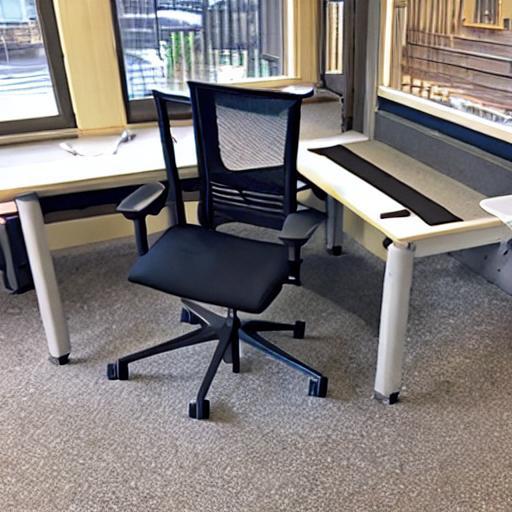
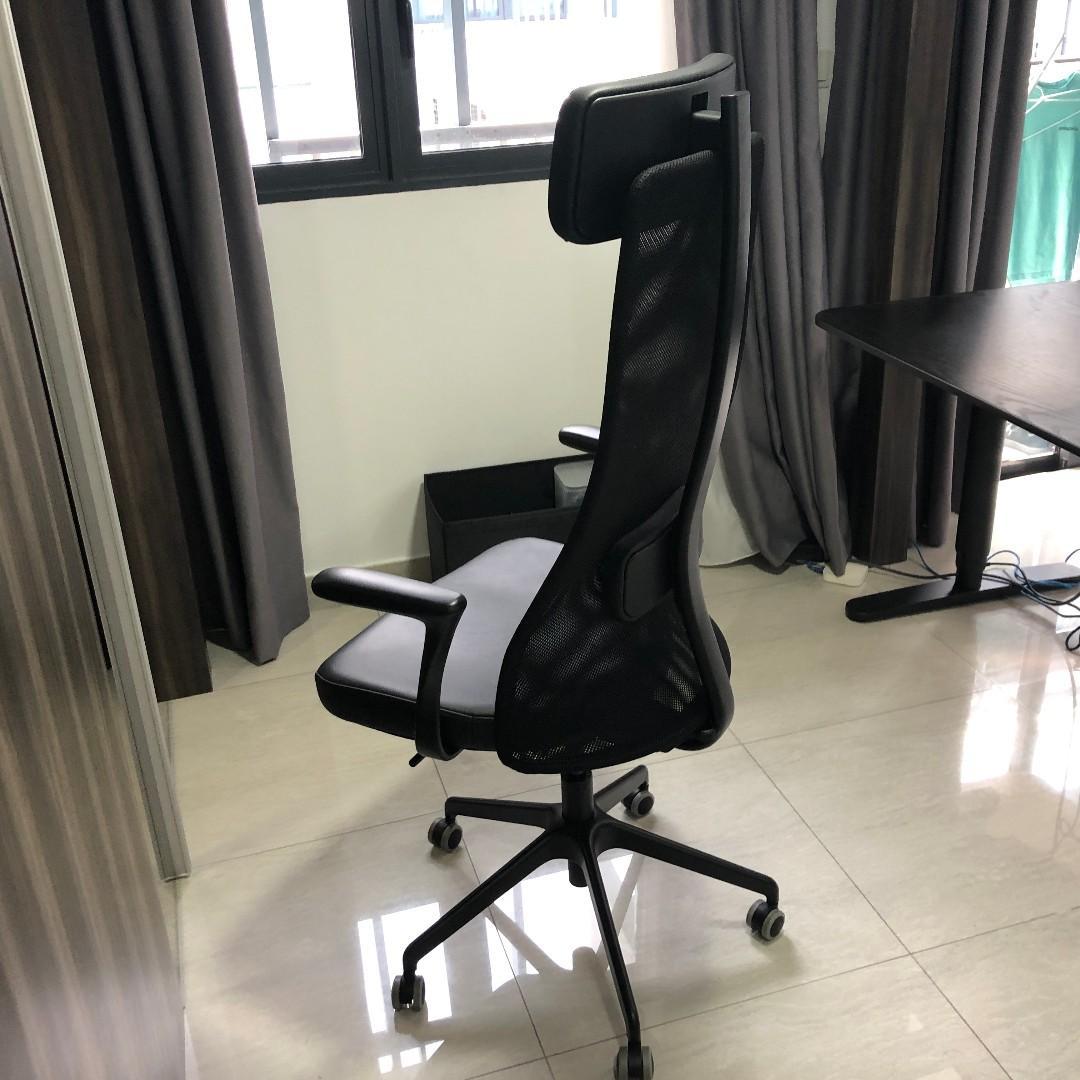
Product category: items_chair
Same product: no